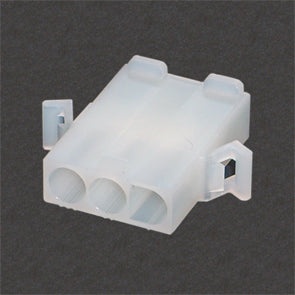
Hous plug 03w 6.71mm 1380tl 3191-03p /39-03-6030
Brand: MOLEX
Housing
Category: Hardware > Power & Electrical Supplies > Wire Terminals & Connectors